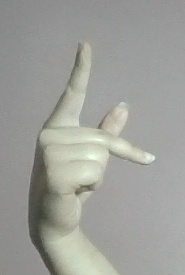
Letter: dha